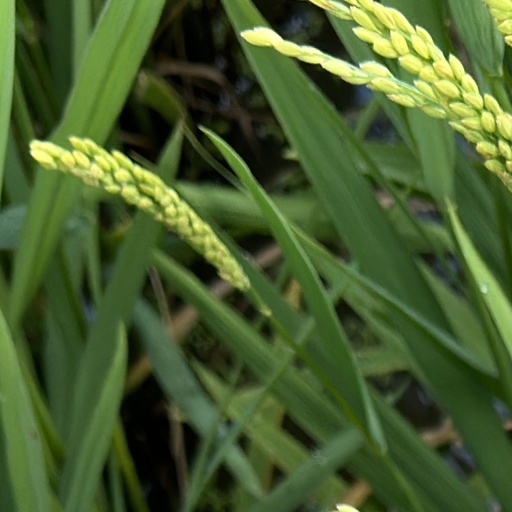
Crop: rice